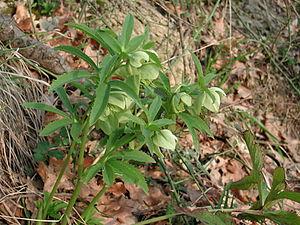
L’ellébore vert ou hellébore vert, est une des espèces non caulescentes à fleurs vertes, atteignant 20-40 cm lors de la floraison.